Sphaerodactylus macrolepis

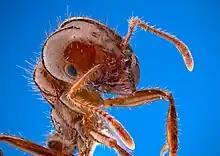
Solenopsis invicta

Due to an overlap of habitats, namely the forest floor, "Solenopsis invicta", or the red imported fire ants, can come in contact with the big-scaled dwarf gecko. As such, the lizard has several defense mechanisms to protect themselves.